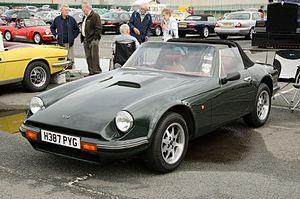
La TVR S et sa série, est une gamme de voitures de sport annoncée au British International Motor Show de 1986. En raison d'une réaction positive massive du public, la voiture entra en production moins de 12 mois après l'annonce, avec 250 commandes de préfabrication. Ce fut le premier développement majeur de Peter Wheeler, depuis le rachat de l'entreprise à Martin Lilley, et un tournant dans la fortune de TVR.